CSS (band)

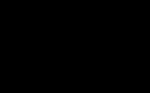
CSS logo

CSS (an initialism of Cansei de Ser Sexy) (English lit. "[Got] tired of being sexy") is a Brazilian rock band from São Paulo. The band was labelled as part of the explosion of the new rave scene of the late 2000s. CSS releases songs in both Portuguese and English, something which allowed them to develop a significant audience in the anglosphere in their formative years. In 2011 founding member Adriano Cintra left the band, which indirectly led to CSS becoming inactive between 2013 and 2019. The band reformed without Cintra in 2019, at first planning to simply play one gig in São Paulo, but its success drove the members to return full-time.